Naval rating

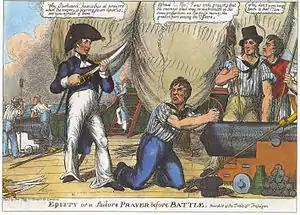

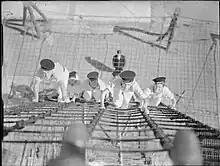

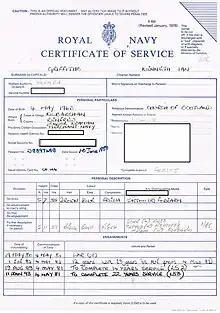

In military terminology, a rate or rating (also known as bluejacket in the United States) is a junior enlisted sailor in a navy who is below the military rank of warrant officer. Depending on the country and navy that uses it, the exact term and the range of ranks that it refers to may vary.